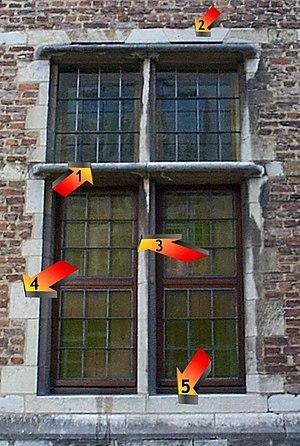
Un montant est l'élément vertical de base dans une structure croisée, en général métallique ou en bois. Il sert à maintenir les traverses sur lesquelles sont fixés les éléments constituant les murs, les cloisons et la toiture : isolation, bardage, etc.
Un appui de fenêtre est une pièce maçonnée préfabriquée ou coulée en place, installée au-dessus de l'allège, destinée à supporter la traverse basse du dormant de la fenêtre, tout en évacuant l'eau de la baie à l'extérieur sans ruisseler sur la façade. Au Québec, l'appui est souvent appelé à tort « allège ».
La traverse est une pièce d'armature horizontale, elle prend différents noms selon la nature de l'ouvrage ; c'est pourquoi on dit : traverse du haut, du bas, du milieu, de fenêtre, de petit-bois, de porte, de lambris, de chambranle, de bâti, etc.
Le linteau est un élément architectural qui sert à soutenir les matériaux du mur au-dessus d'une baie, d'une porte ou d'une fenêtre. Le linteau peut servir de base à un tympan et un arc de décharge peut être placé en dessous du liteau pour reporter le poids du mur au-dessus sur les jambages et décharger ainsi le linteau.
En architecture et construction, le terme jambage peut désigner :
La croisée désigne à l'origine une ouverture pratiquée dans les murs d'un édifice pour laisser pénétrer la lumière à l'intérieur. La croisée doit sa dénomination à ce que son ouverture carrée ou oblongue était divisée par des meneaux ayant la forme d'une croix latine, qui apparaît en Europe occidentale à partir du XIVᵉ siècle.